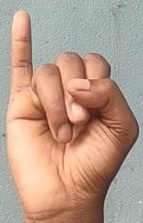
ASL sign: I